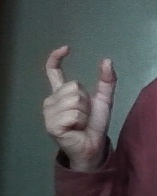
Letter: nun